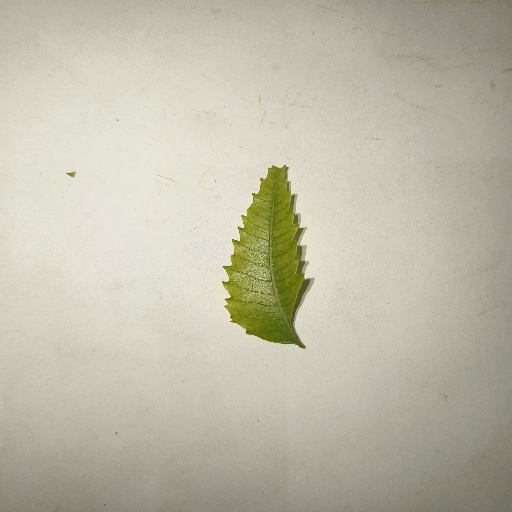
Species: Neem
Leaf condition: Yellow Leaf